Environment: real
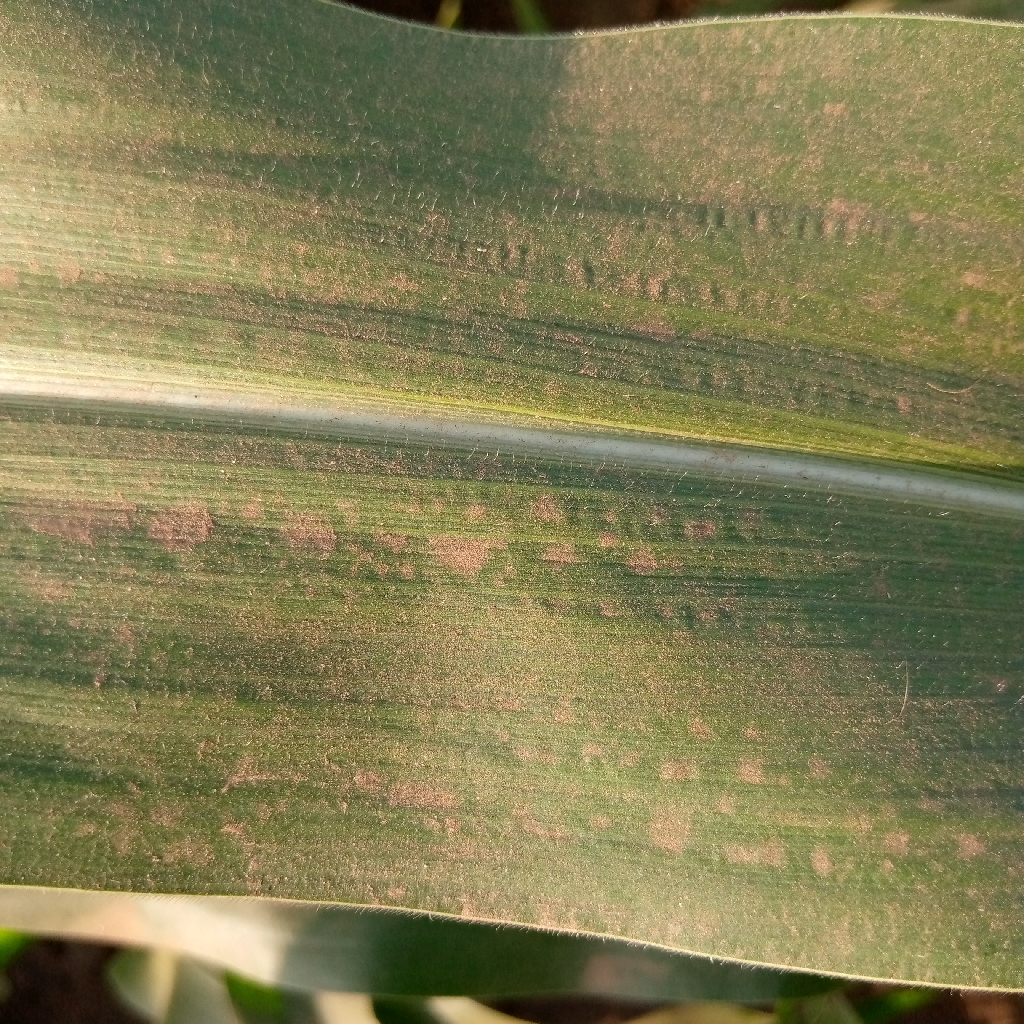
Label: healthy